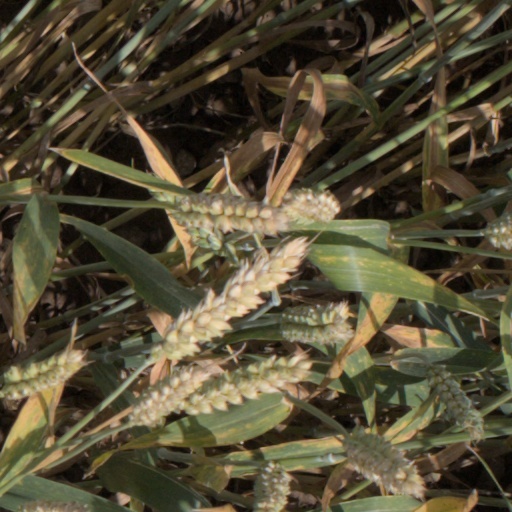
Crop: wheat